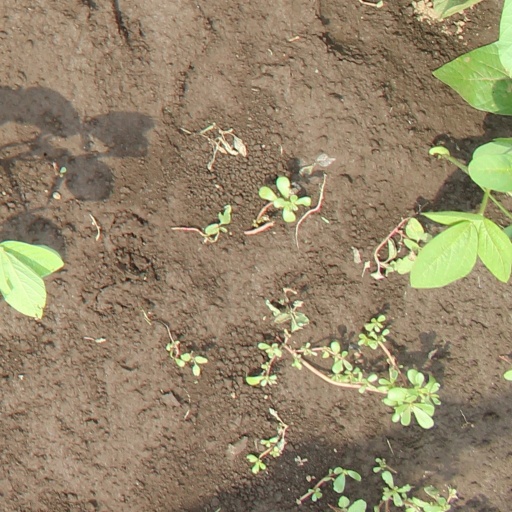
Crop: soybean